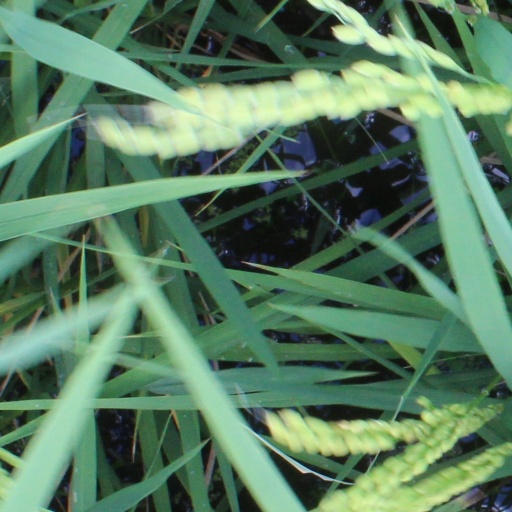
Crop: rice